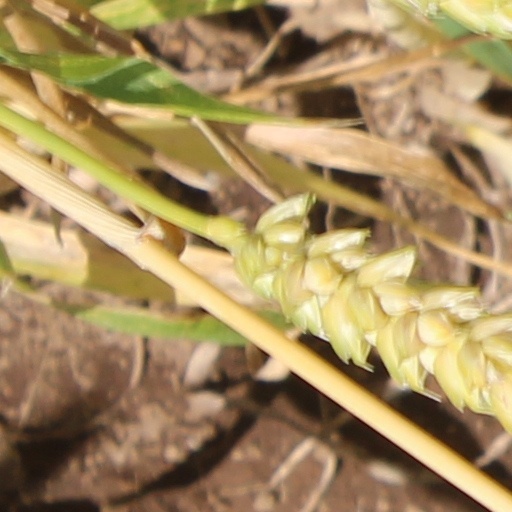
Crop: wheat